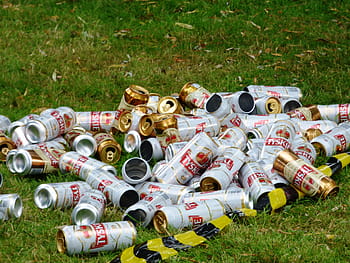
Label: metal